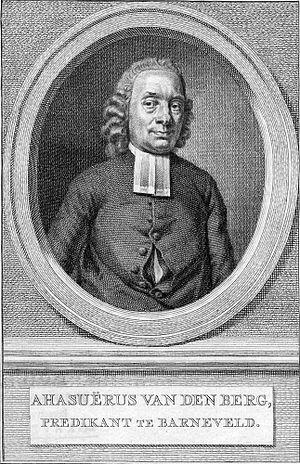
Elisabeth Maria Post, née à Utrecht le 22 novembre 1755 et morte à Epe le 3 juillet 1812, est une poétesse et prosatrice.